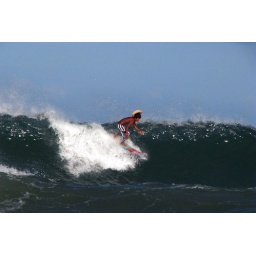
IMG_1127 MELKY Droping in with his new hat flying away